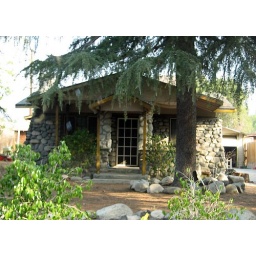
Original native stone house in the Stonehurst area in Shadow Hills